Koganchaya Station

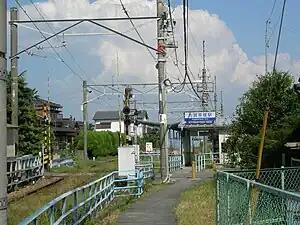
Station building

is a passenger railway station located in the city of Kurume, Fukuoka, Japan. It is operated by the private transportation company Nishi-Nippon Railroad (NNR), and has station number A09.